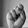
ASL letter: S